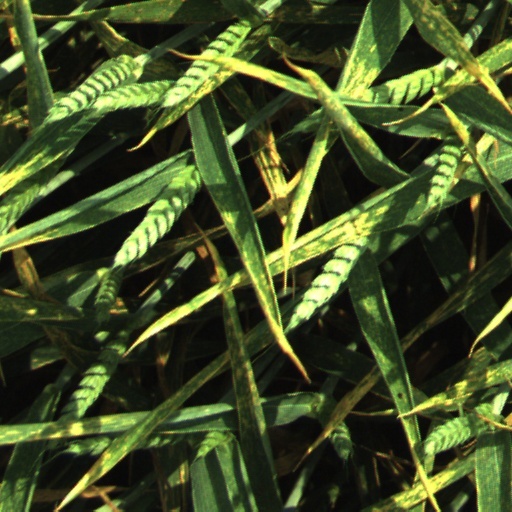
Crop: wheat